William Stansfield (railway officer)

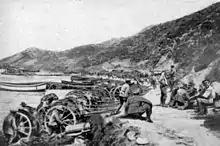
View of ANZAC Cove, Gallipoli, shortly after the landing of 25 April 1915.

William Stansfield (19 November 1874 – 19 May 1946) was a British-born Australian railway officer in the Queensland State Railways who joined the Australian Army and served in Gallipoli and the Middle East during the World War I.